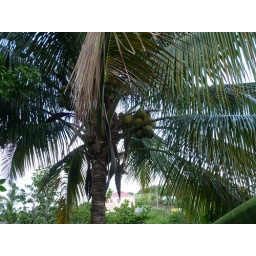
Coconut palm tree just off the deck of Garden by the Sea bed and breakfast